Military history of Mexico

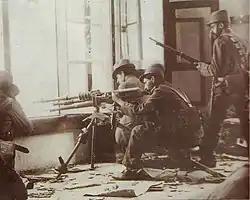
Urban warfare of rebel soldiers in the coup against the Madero government during the February 1913 Ten Tragic Days that brought General Victoriano Huerta.

The decade-long conflict of the Mexican Revolution saw the Mexican Federal Army pitted against the coalition of revolutionary forces in northern Mexico, the Constitutionalist Army led by Venustiano Carranza, and the armed peasantry in the south, led by Emiliano Zapata. The outbreak of the Revolution was a protest against the three-decade regime of Porfirio Díaz. It was unexpectedly successful in ousting Díaz in 1911, a surprise even to the revolutionary forces.